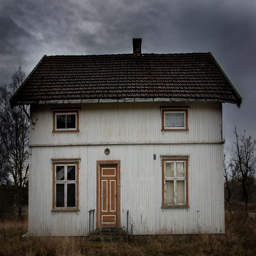
one of many homes that remain unoccupied in the region